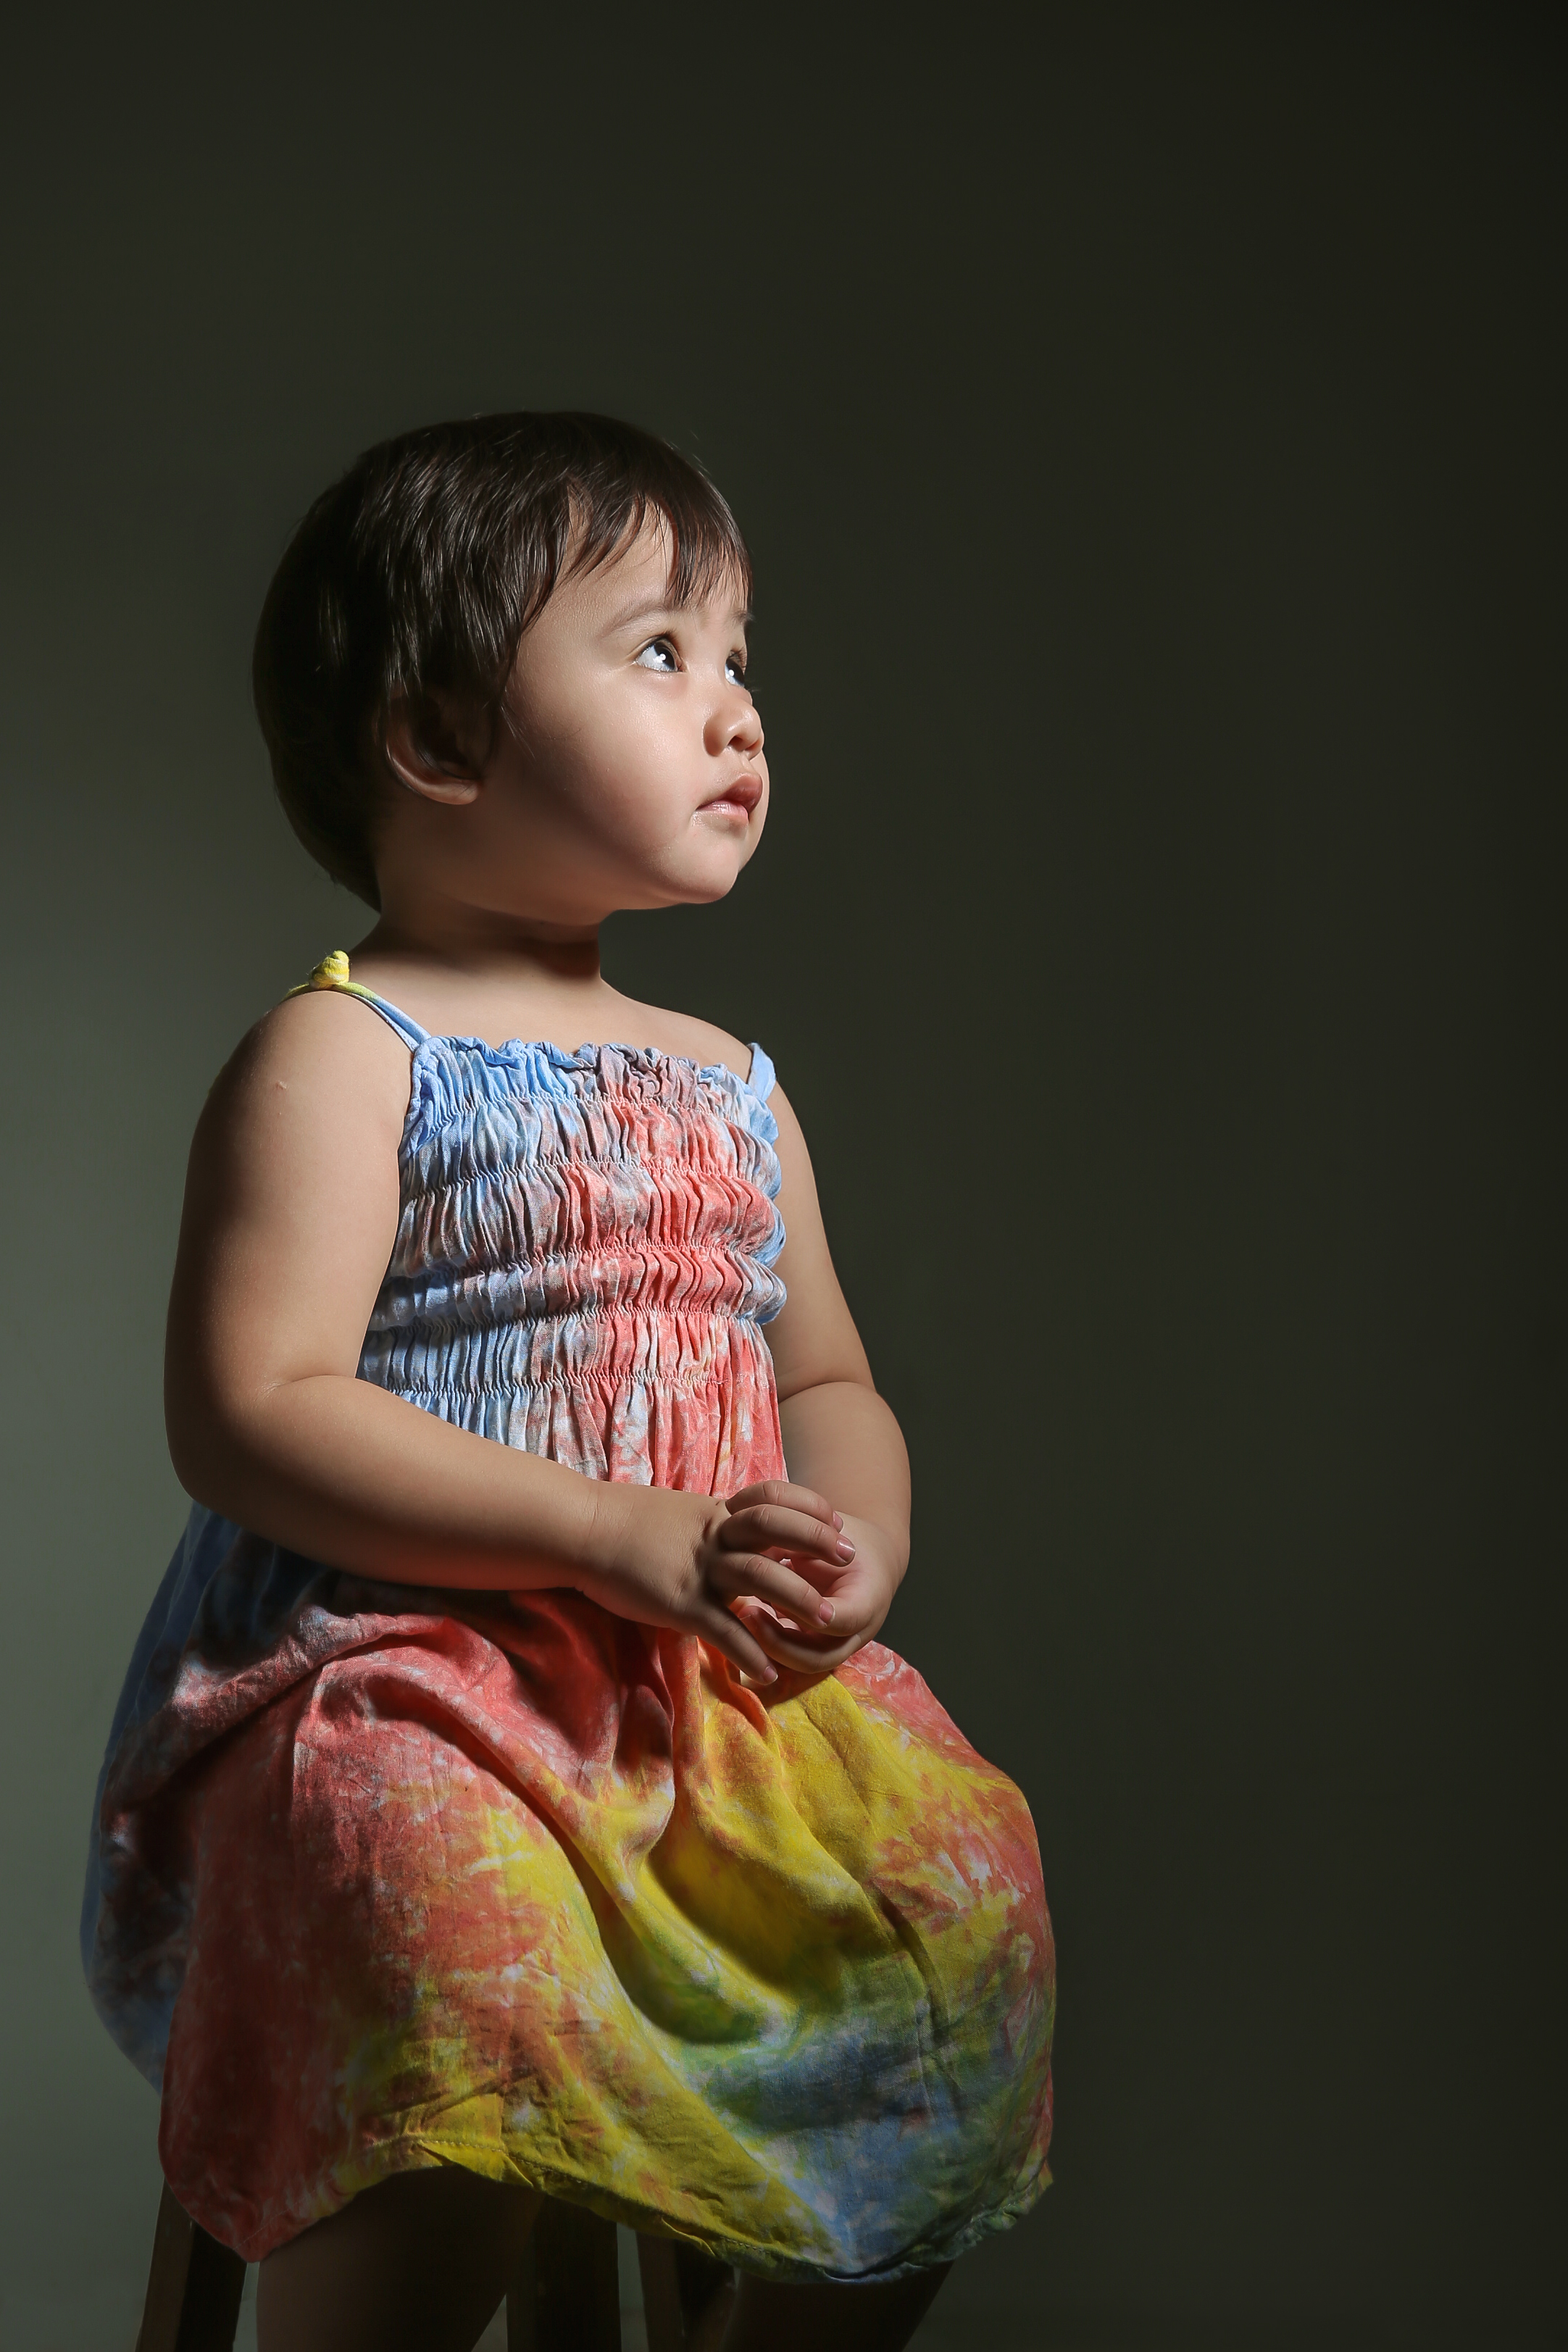
portrait, child, skin, beauty, toddler, human, sitting, shoulder, photography, baby, happy, smile